USS Indiana (BB-58)

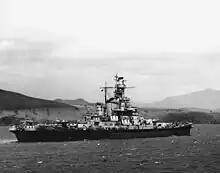
"Indiana" in the South Pacific in December 1942

On 14 November, "Indiana" was assigned as the flagship for Task Group (TG) 2.6, which included the light cruiser and the destroyers and . The four ships then proceeded to Tonga, arriving on the afternoon of 28 November. After refueling, "Indiana" transferred to TG 66.6 two days later and continued on to Nouméa, arriving on 2 December. There, she took part in exercises with ships from Task Force (TF) 64. The ship served as a replacement for her sister , which had been badly damaged during the Second Naval Battle of Guadalcanal; while operating off Guadalcanal, "Indiana" provided gunfire support to American forces ashore.